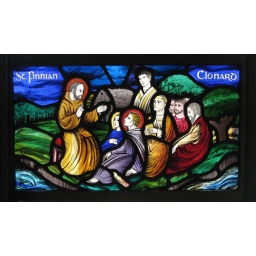
Stain glass window in the Irish Room - Cathedral of Learning in Pittsburgh, PA.